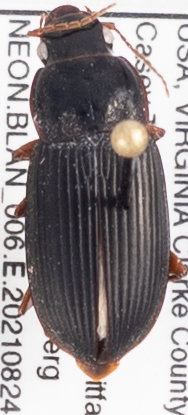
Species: Harpalus pensylvanicus
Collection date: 2021-08-24
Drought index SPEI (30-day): -0.348
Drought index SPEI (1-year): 0.114
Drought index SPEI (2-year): -0.17